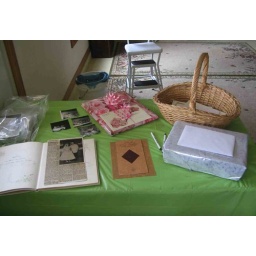
02-Log in table with Bride's book etc.